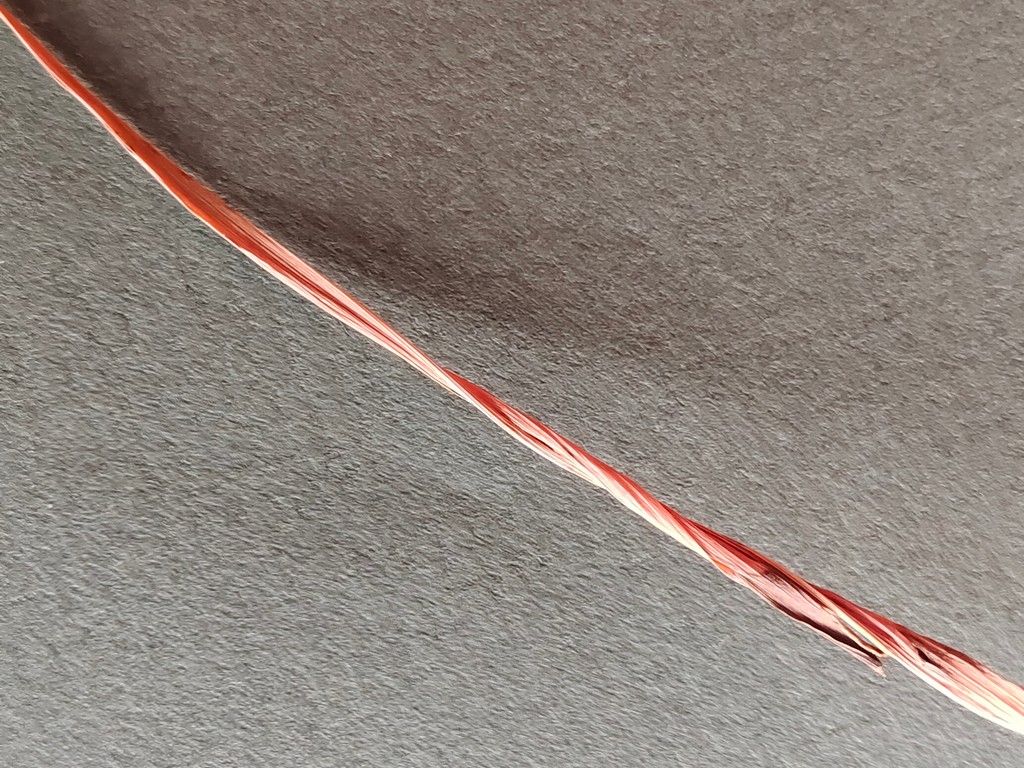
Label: Dried